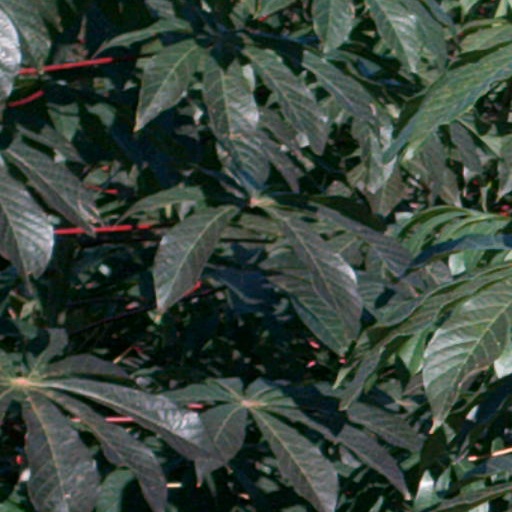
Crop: cassava